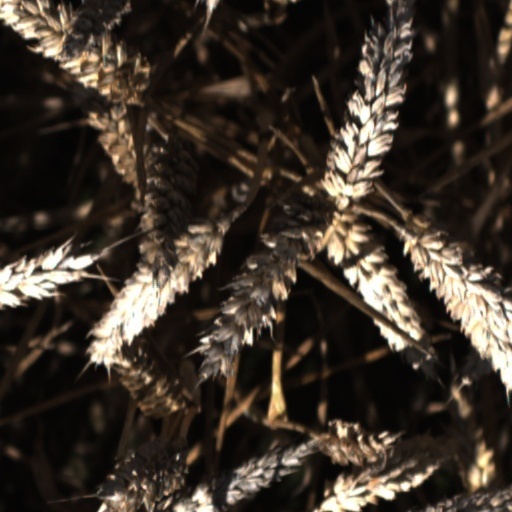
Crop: wheat